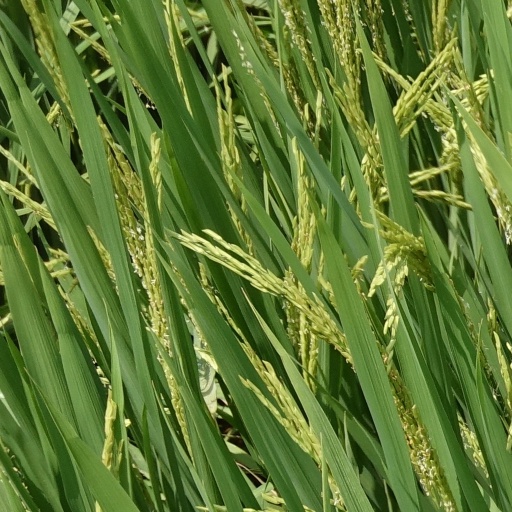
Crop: rice